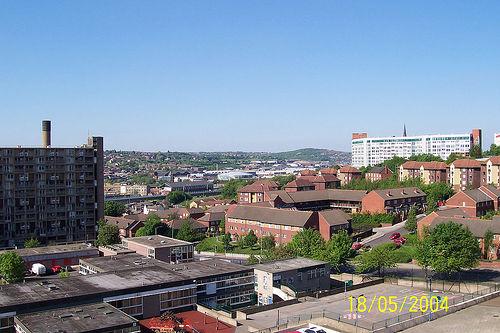
Weather: sun or clear